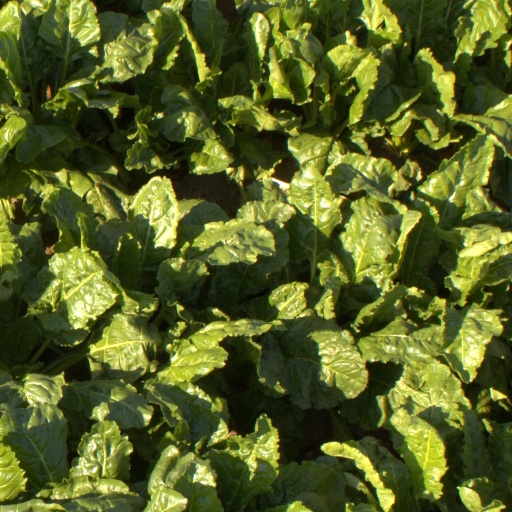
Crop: sugar beet